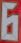
Number: 6